C. D. Deshmukh

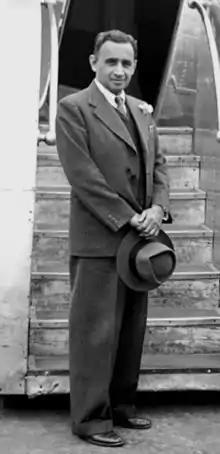
Deshmukh at Palam Airport in 1952

Sir Chintaman Dwarakanath Deshmukh (14 January 1896 – 2 October 1982) was an Indian civil servant and the first Indian to be appointed the Governor of the Reserve Bank of India in 1943 by the British Raj authorities. He subsequently served as the Finance Minister in the Union Cabinet (1950–1956). It was during this time that he also became a founding member of the Governing Body of NCAER, the National Council of Applied Economic Research in New Delhi, India's first independent economic policy institute established in 1956 at the behest of Prime Minister Jawaharlal Nehru. After resignation from Union Cabinet he worked as Chairman of UGC (1956–1961). He served as Vice-Chancellor of University of Delhi (1962–67). He was also President of Indian Statistical Institute from 1945 to 1964, Honorary Chairman of National Book Trust (1957–60).